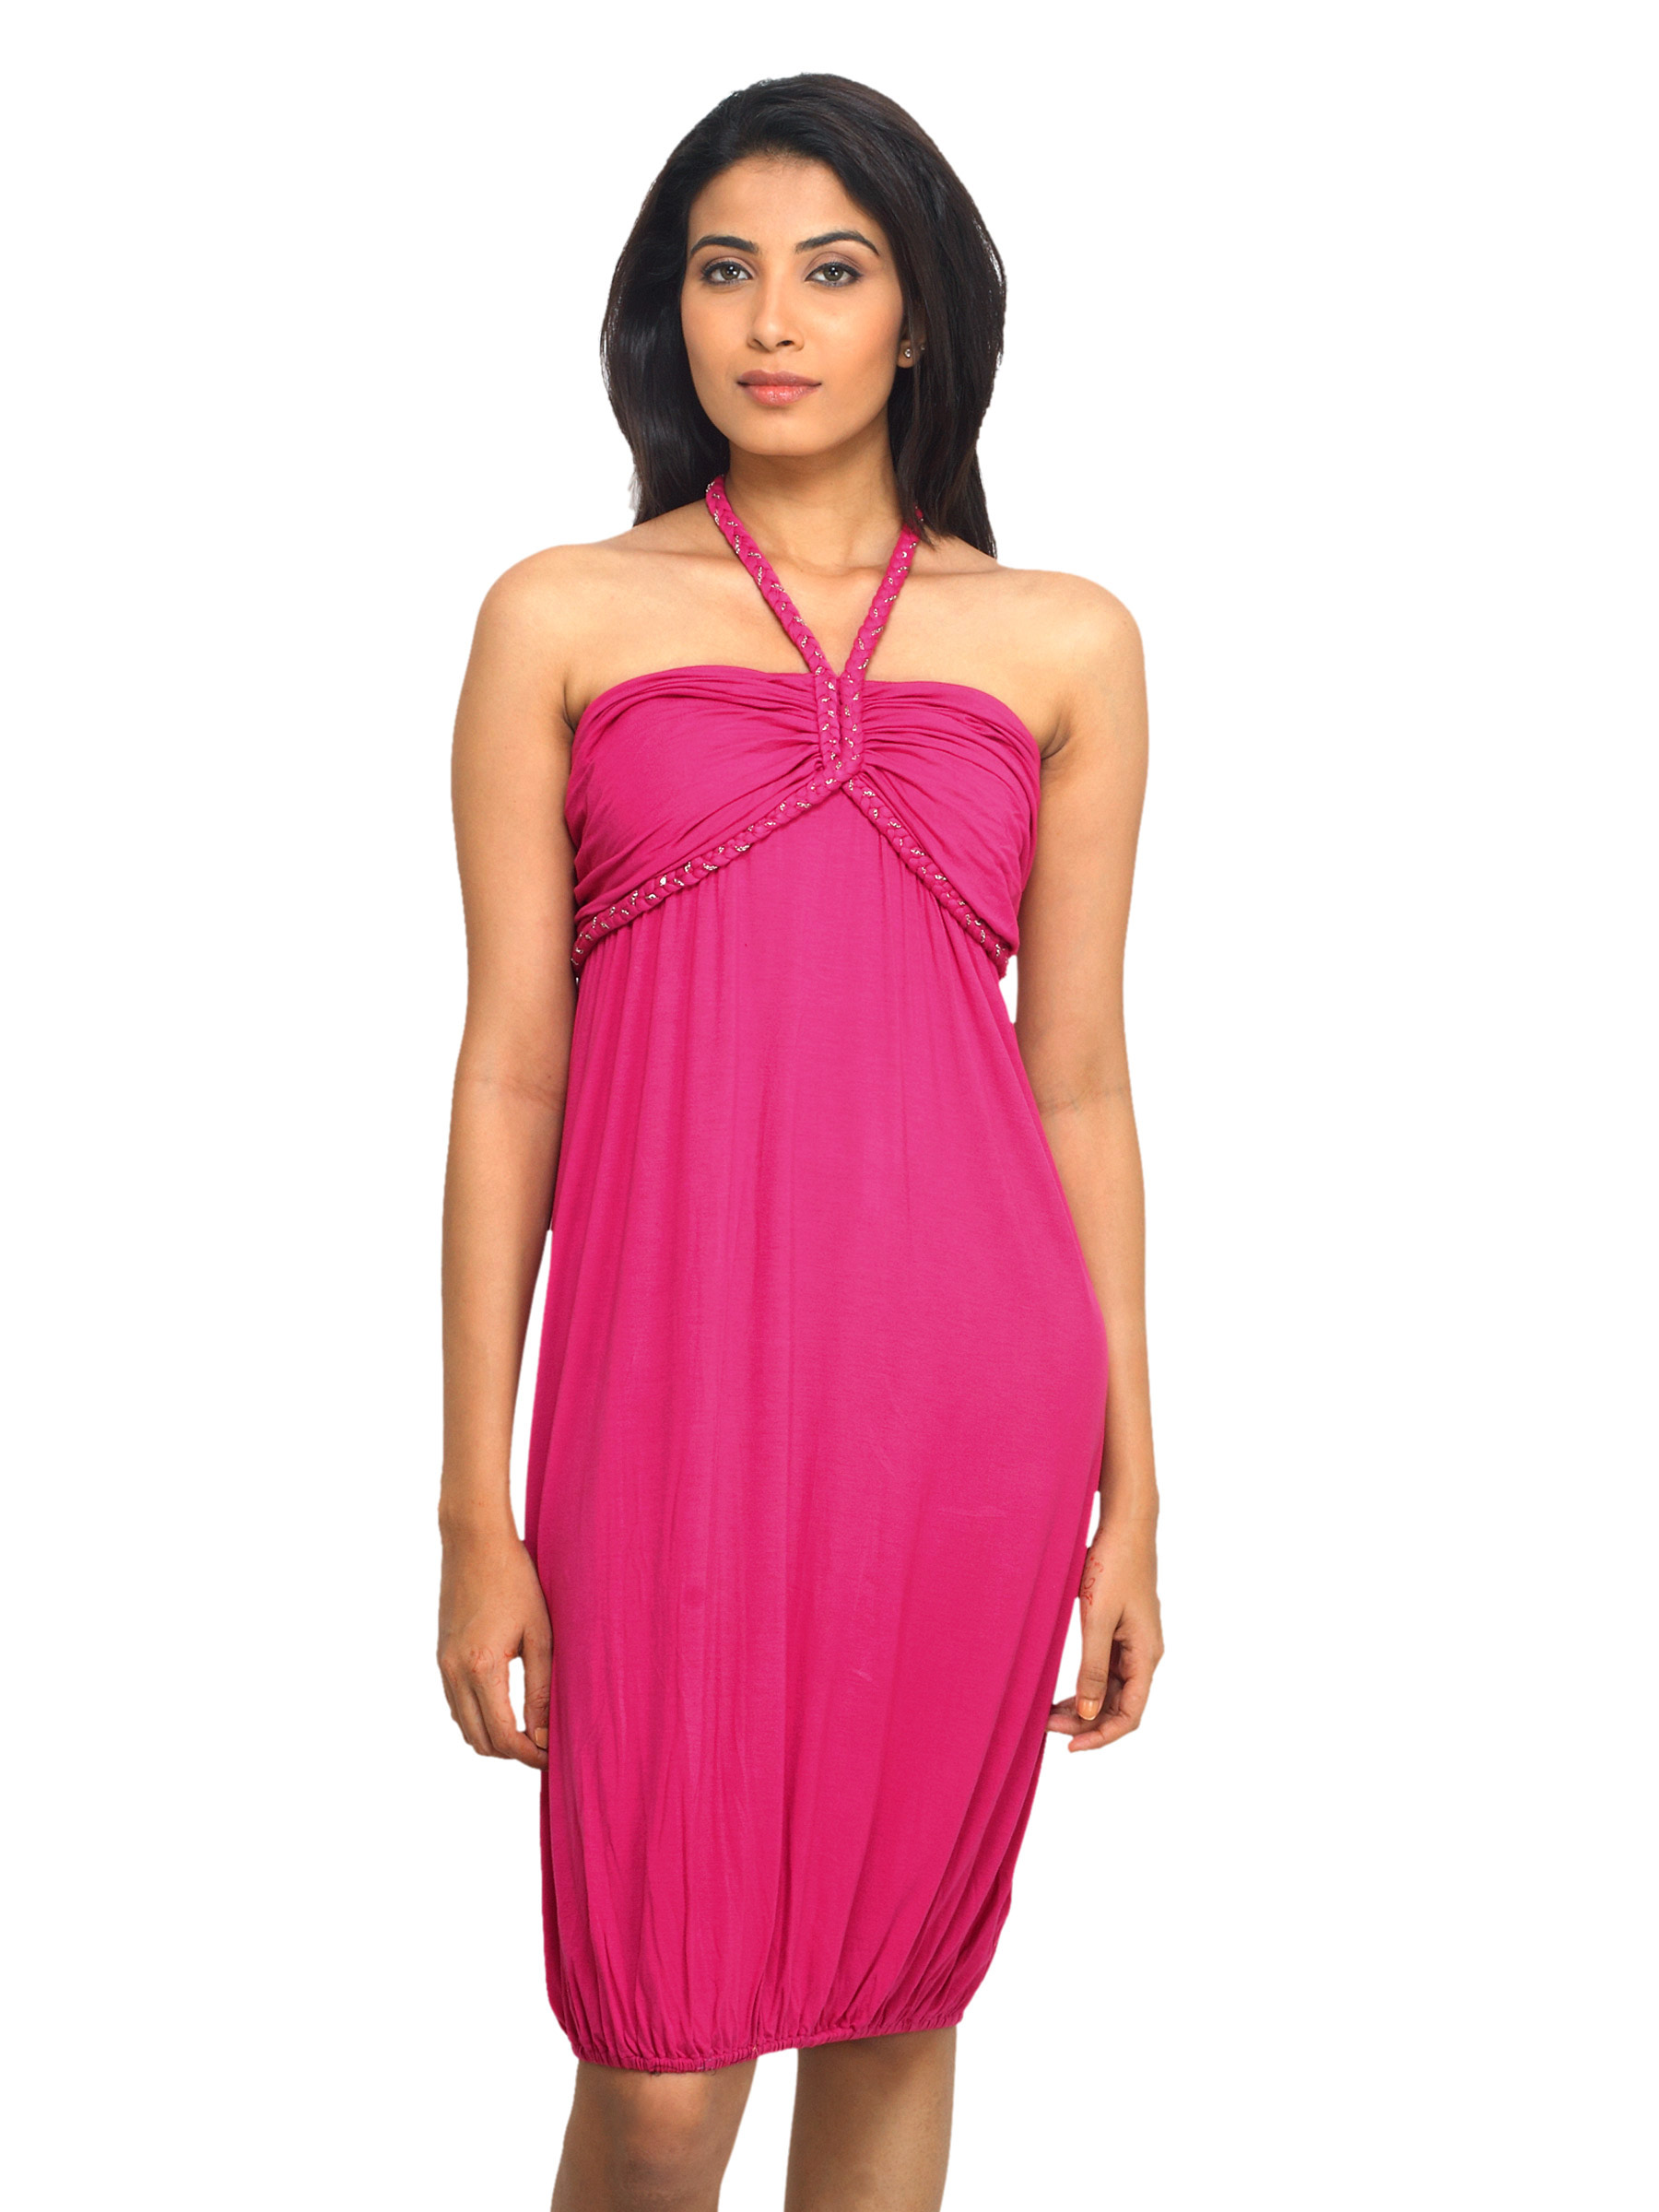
Sepia Women Pink Dress
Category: Apparel / Dress / Dresses
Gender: Women
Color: Pink
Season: Summer 2012
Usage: Casual